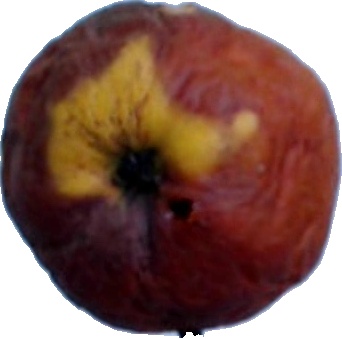
Label: apple_rotten_1